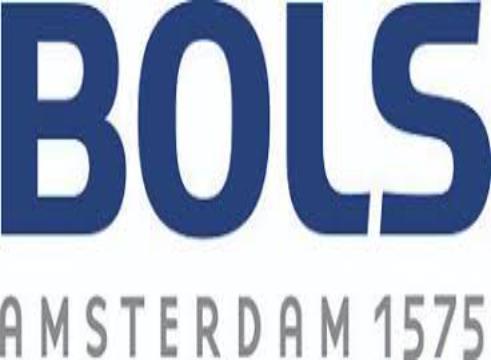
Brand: Bols
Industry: Necessities